The Painter and His Model (1925 film)

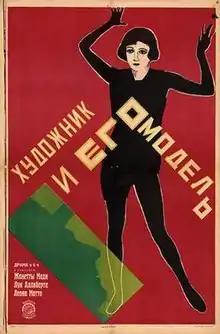
Soviet poster

The Painter and His Model is a 1925 French-German silent film directed by Jean Manoussi and starring Madeleine Erickson, Léon Mathot and Ginette Maddie.